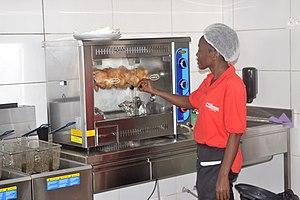
une cuisinière ivoirienne dans la ville d'Abidjan. This is an image of ""African people at work"" from Ivory Coast"
La restauration rapide est un mode de restauration dont le but est de faire gagner du temps au client en lui permettant de consommer rapidement les plats commandés ou de les emporter, et ce, pour un prix généralement moindre que dans la restauration traditionnelle.
Un cuisinier peut désigner soit toute personne faisant la cuisine, soit une personne dont c’est le métier.